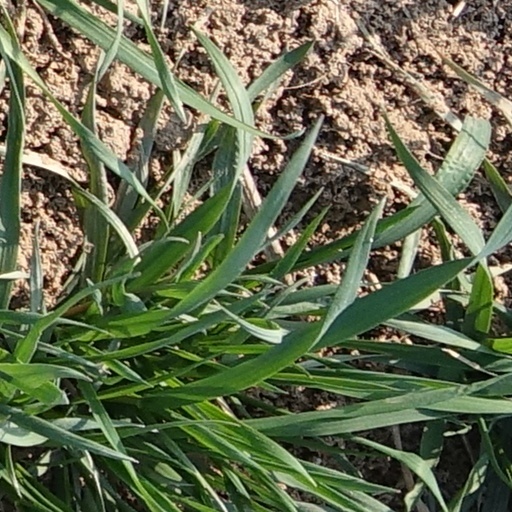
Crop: wheat